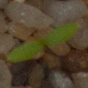
Label: common_chickweed